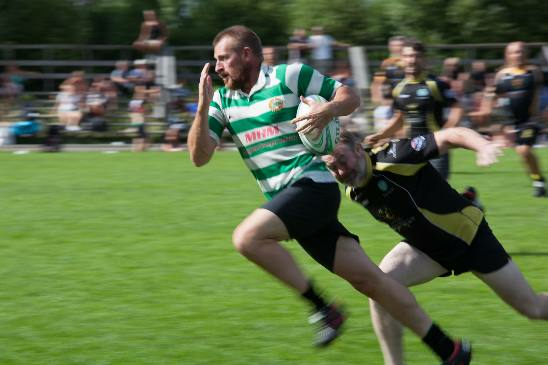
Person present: No